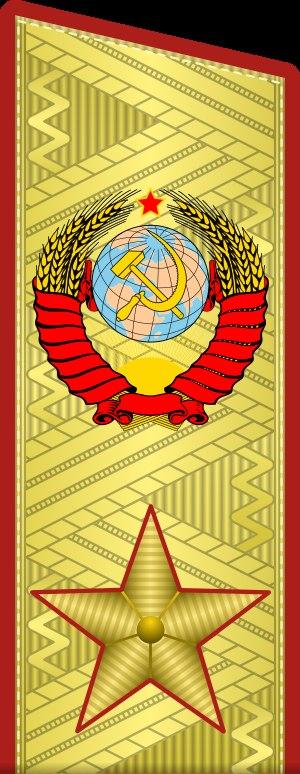
Maréchal de l'Union soviétique était dans les faits, le grade militaire le plus élevé de l'Union soviétique. Le grade de maréchal de l'Union soviétique a été créé en 1935 et supprimé en 1991, lors de la dislocation du pays. Quarante et une personnes ont porté ce grade. L'équivalent pour la force navale était amiral de la flotte de l'Union soviétique. Le grade de maréchal de la fédération de Russie lui a succédé en 1993 pour la Russie.